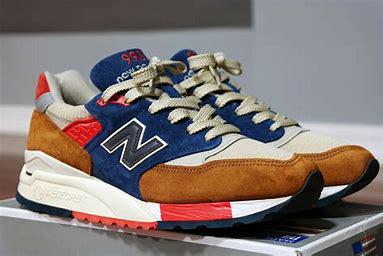
Brand: New
Model: Balance 998